Music of the United States

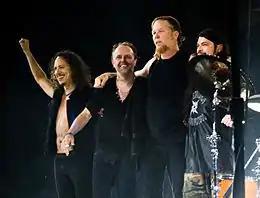
Metallica was one of the most influential bands in heavy metal, as they bridged the gap between commercial and critical success for the genre. The band became the best-selling rock act of the 1990s.

Pop Music is a genre of popular music that originated in its modern form during the mid-1950s in the United States and the United Kingdom. During the 1950s and 1960s, pop music encompassed rock and roll and the youth-oriented styles it influenced. "Rock" and "pop" remained roughly synonymous until the late 1960s, after which "pop" became associated with music that was more commercial, ephemeral, and accessible. Although much of the music that appears on record charts is seen as pop music, the genre is distinguished from chart music. Bing Crosby was one of the first artists to be nicknamed "King of Song" or "King of Popular Music". Indie pop, which developed in the late 1970s, marked another departure from the glamour of contemporary pop music, with guitar bands formed on the then-novel premise that one could record and release their own music without having to procure a record contract from a major label. By the early 1980s, the promotion of pop music had been greatly affected by the rise of music television channels like MTV, which "favoured those artists such as Michael Jackson and Madonna who had a strong visual appeal". The 1980s are commonly remembered for an increase in the use of digital recording, associated with the usage of synthesizers, with synth-pop music and other electronic genres featuring non-traditional instruments increasing in popularity. By 2014, pop music worldwide had been permeated by electronic dance music. In 2018, researchers at the University of California, Irvine, concluded that pop music has become 'sadder' since the 1980s. The elements of happiness and brightness have eventually been replaced with the electronic beats making the pop music more 'sad yet danceable'.